Dominostein

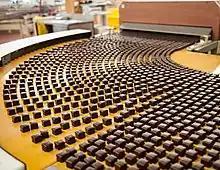
Mass production in a Lambertz factory

A Dominostein (meaning "domino tile", plural Dominosteine) is a confection primarily sold during Christmas season in Germany and Austria.